Nicholas Brown Jr.

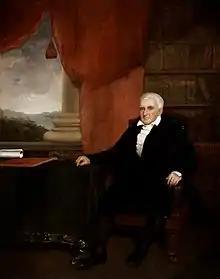
Nicholas Brown Jr., painted by Chester Harding, 1836

Nicholas Brown Jr. (April 4, 1769 – September 27, 1841) was an American businessman and philanthropist from Providence, Rhode Island, and the namesake of Brown University.